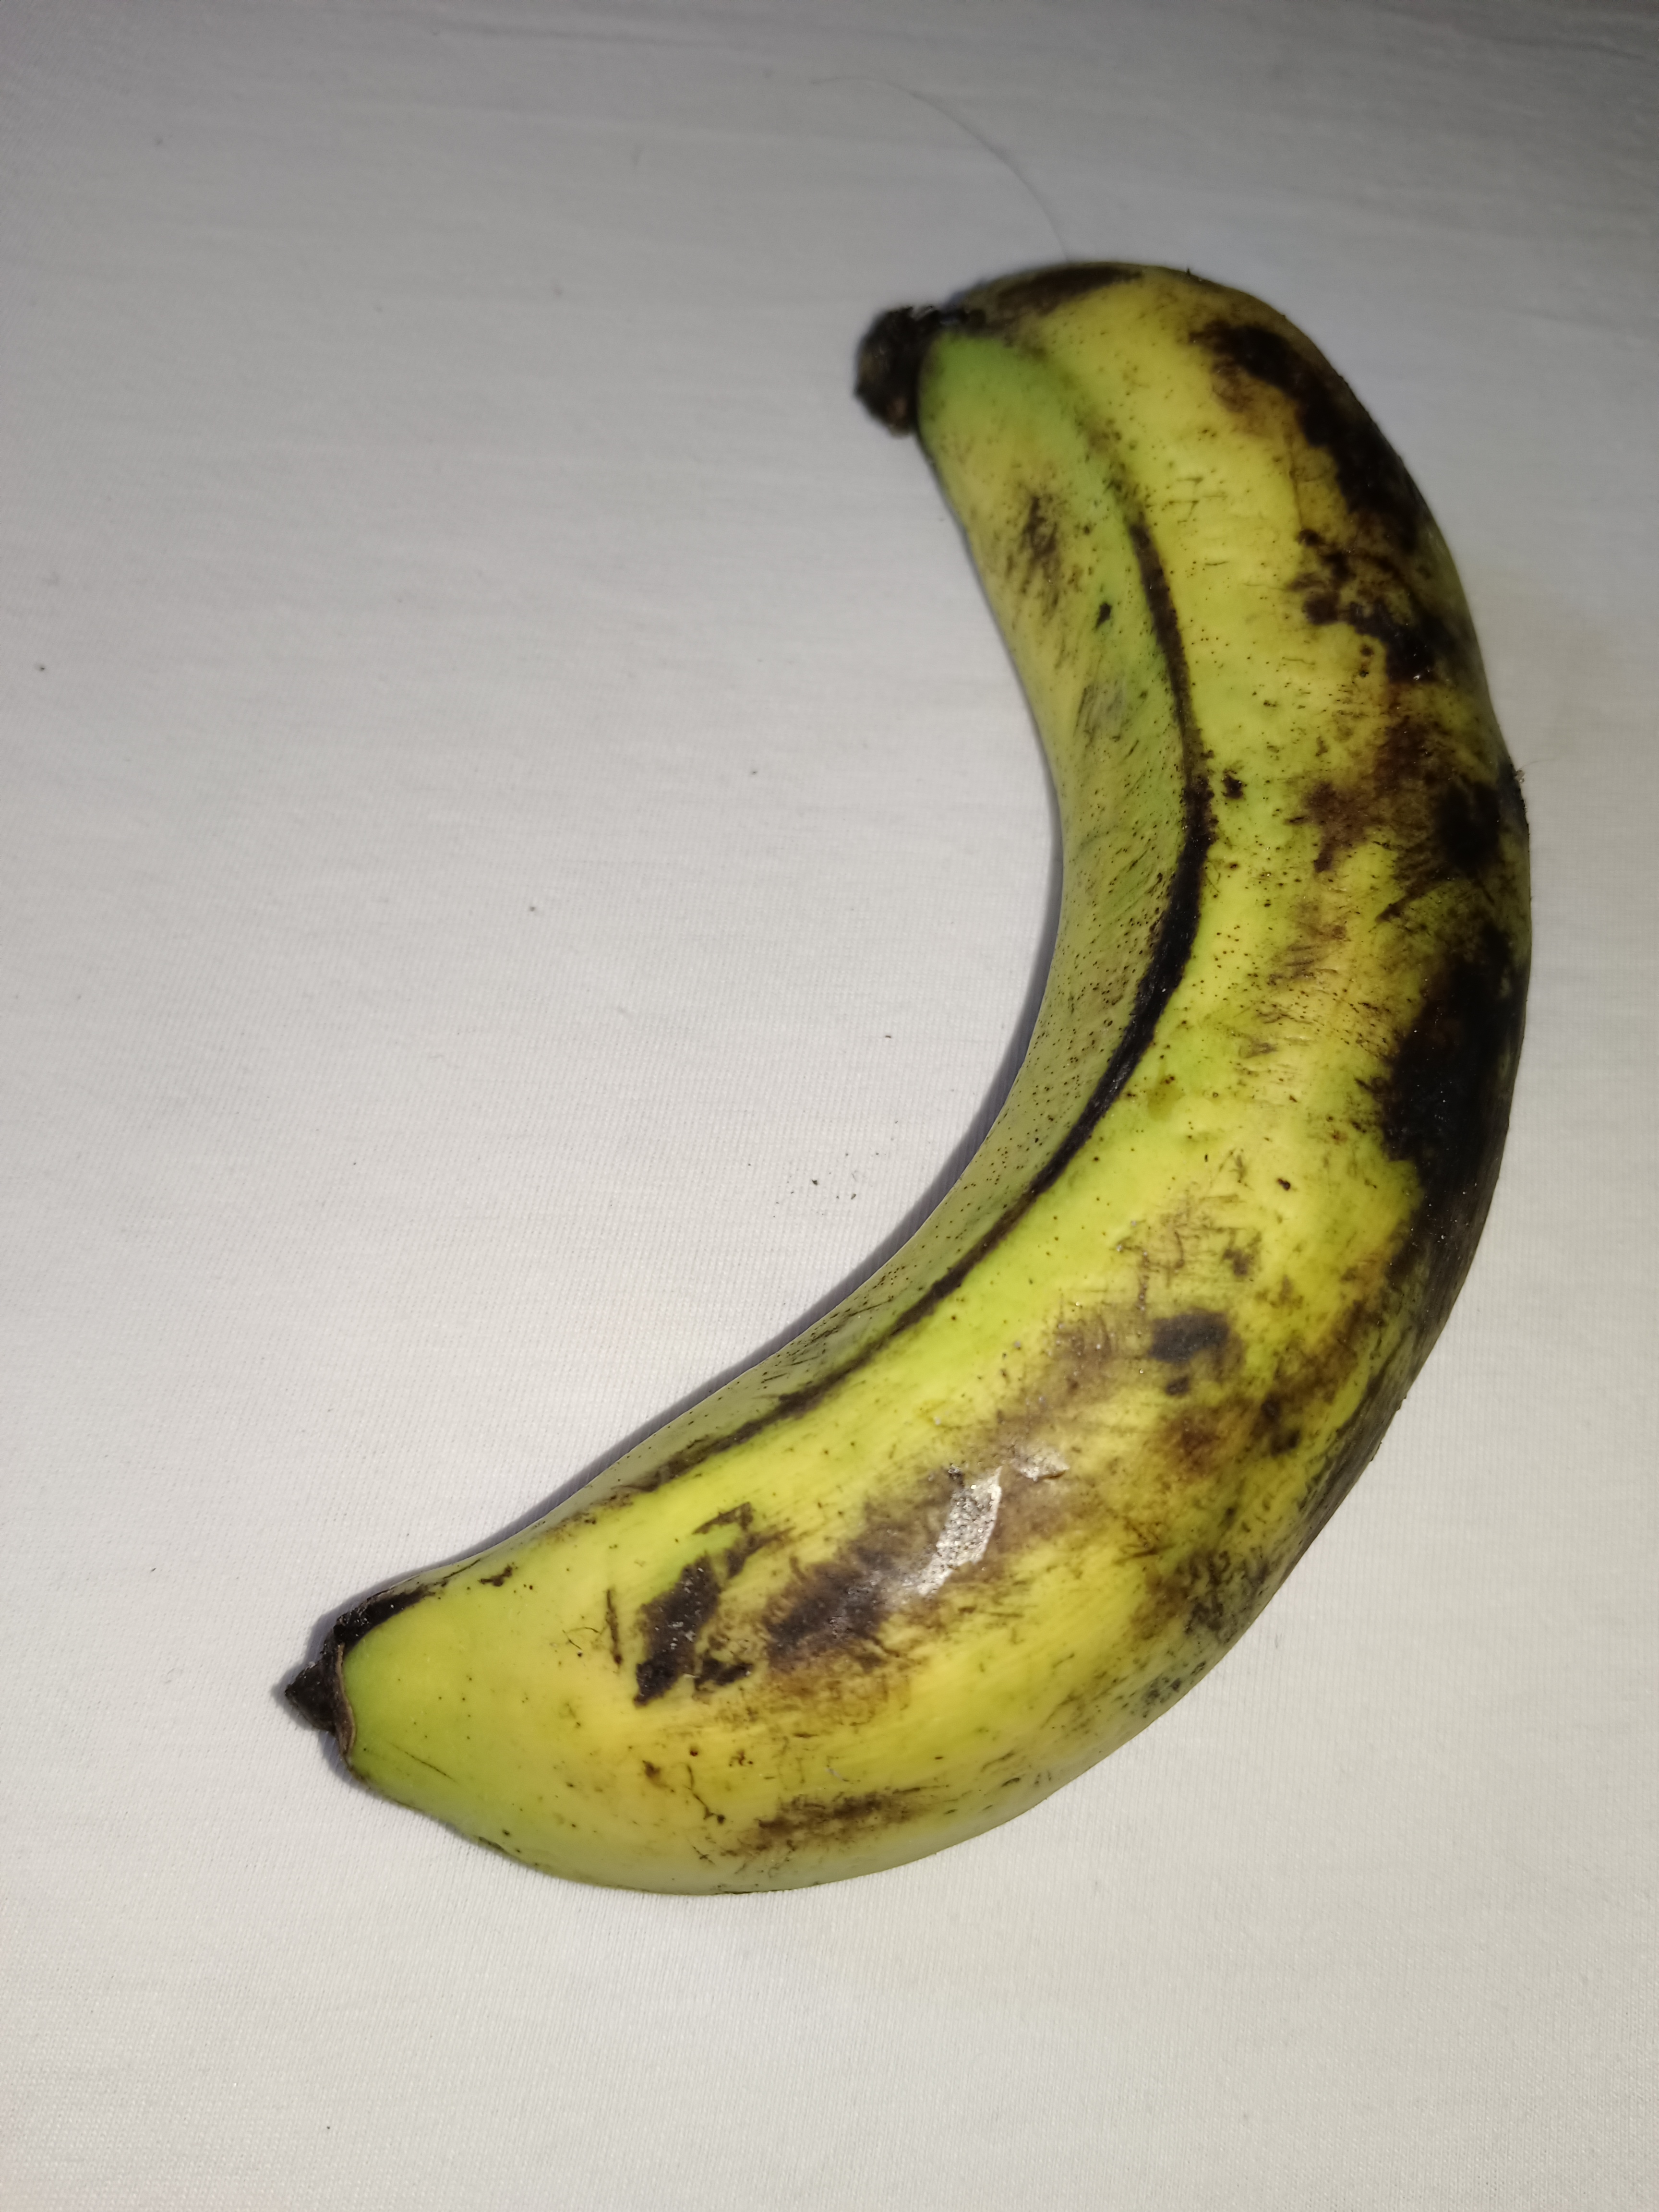
Banana variety: Shagor